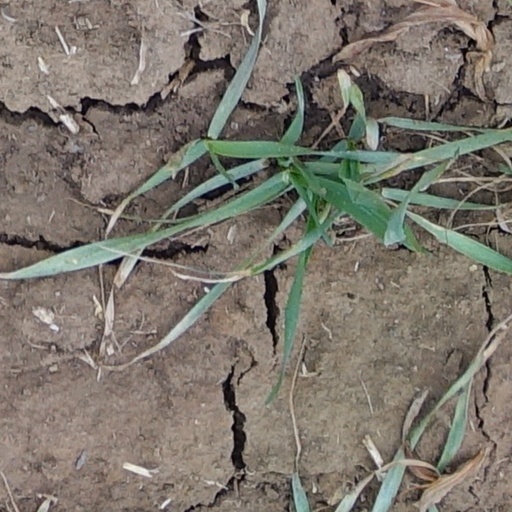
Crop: wheat